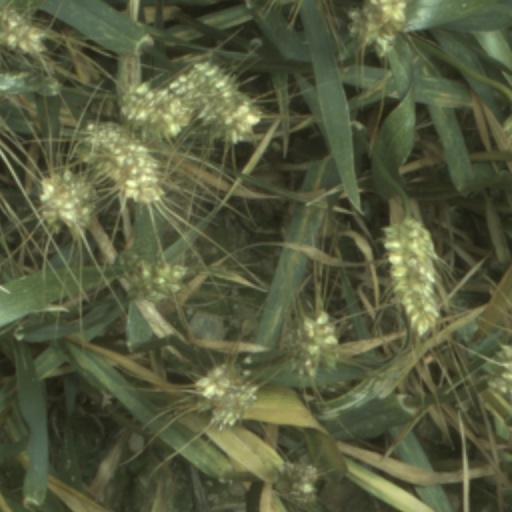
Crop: wheat